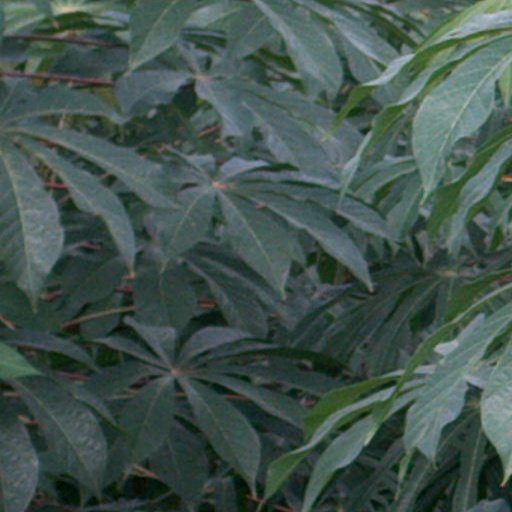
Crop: cassava